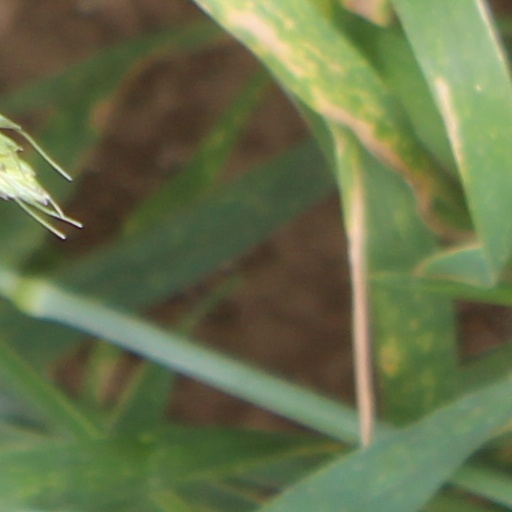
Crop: wheat